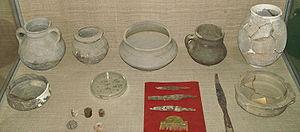
La culture de Tcherniakhov est une culture pré-slave du IIᵉ au Vᵉ siècle qui s'est développée de la Biélorussie à la Moldavie en passant par l’Ukraine. Le site éponyme est le village de Tcherniakhov dans l'Oblast de Kiev en Ukraine, fouillé dans les premières années du XXᵉ siècle. Vers l'an 300, cette civilisation s'étendit en Roumanie où on la retrouve comme la culture Sânta-Ana de Mureș. Son existence est attestée par un millier de sites archéologiques.